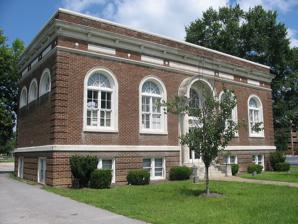
Building: Carnegie Public Library (Sumter, South Carolina)
Country: United States of America
Year built: 1917
United States historic place Carnegie Public Library U.S. National Register of Historic Places Show map of South Carolina Show map of the United States Location 219 W. Liberty St., Sumter, South Carolina Coordinates 33°55′14″N 80°20′47″W / 33.92056°N 80.34639°W / 33.92056; -80.34639 Area less than one acre Built 1916 ( 1916 ) -1917 Architect Johnson, J. Herbert; Walker, N.G. Architectural style Beaux Arts NRHP reference No. 94000814 Added to NRHP August 5, 1994 Carnegie Public Library is a historic Carnegie library building located at Sumter , Sumter County, South Carolina . It was built in 1916–1917, and is a two-story, brick Beaux-Arts style building. The front facade features four arched windows with limestone surrounds and the main entryway flanked by two Ionic order columns. It was one of the 1,679 public libraries built in the United States with funding from the Carnegie Corporation . The Sumter library was constructed with $10,000 provided by the Carnegie Corporation.  It housed the public library until 1968, and afterwards housed a local genealogical society. It was added to the National Register of Historic Places in 1994. See also Carnegie Public Library , located in Huntington, West Virginia References